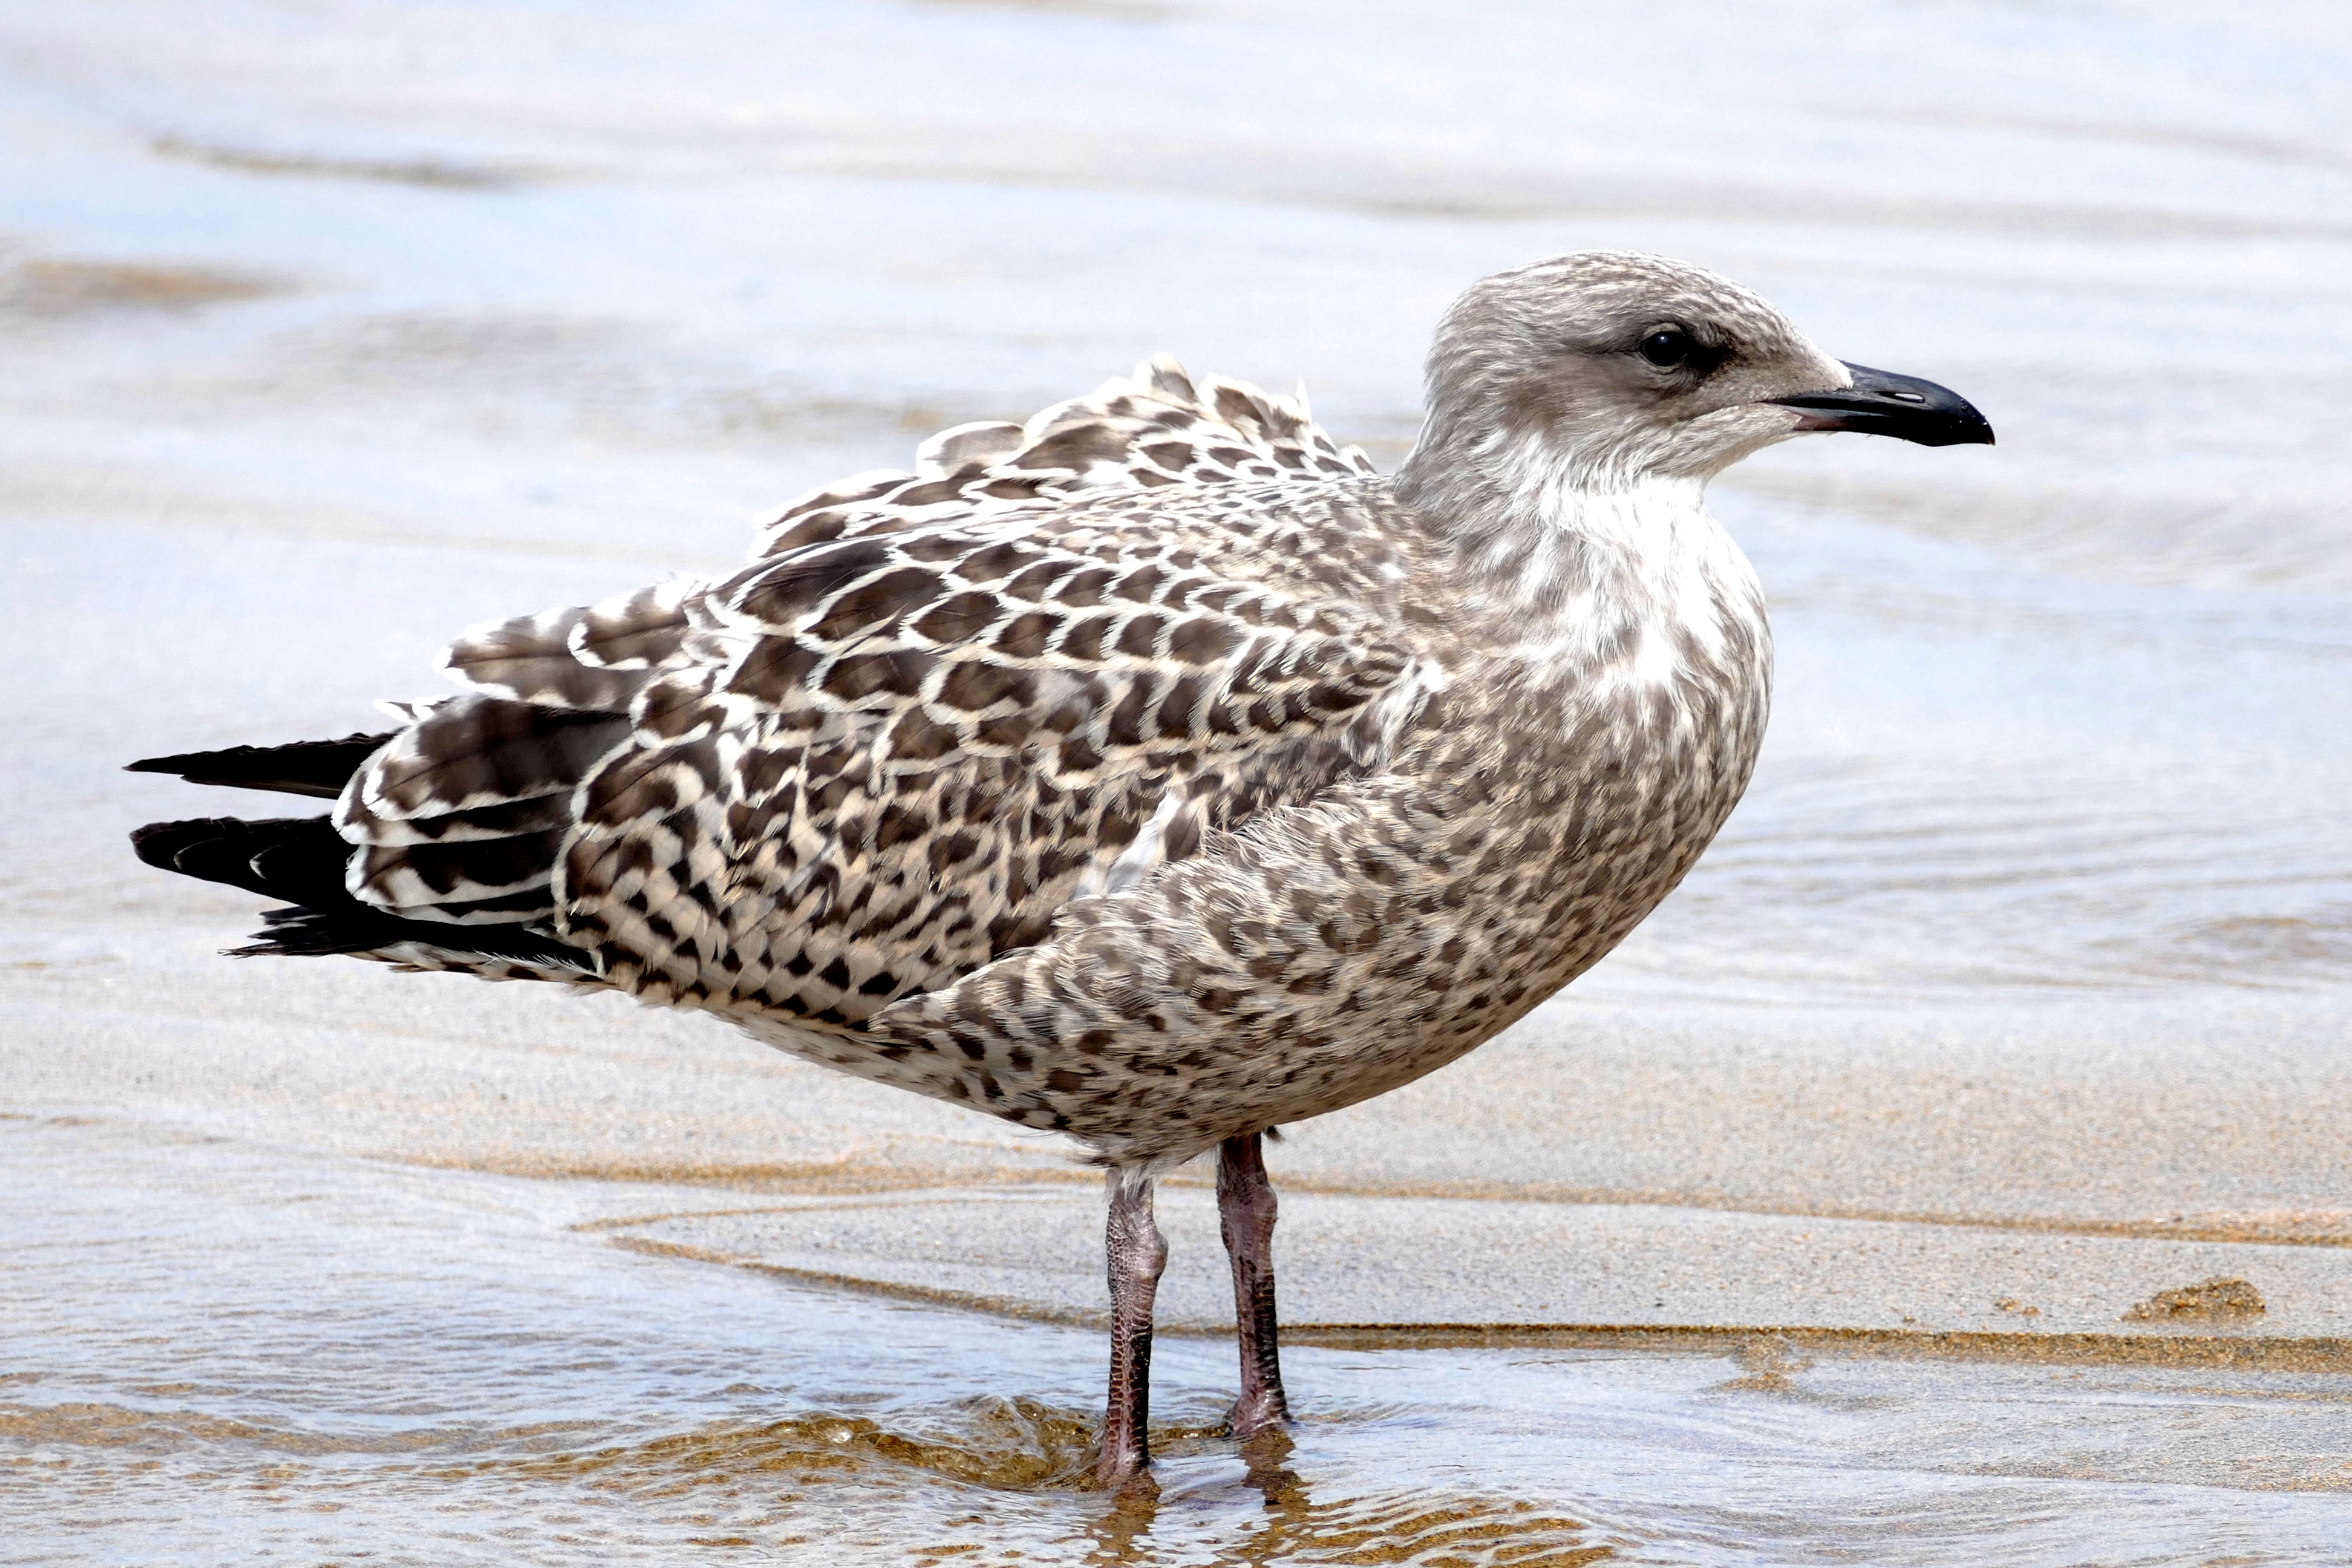
beach, landscape, sea, coast, water, nature, ocean, bird, wing, sky, white, shore, coastal, animal, seabird, river, flying, fly, seagull, seaside, wildlife, wild, gull, beak, flight, natural, blue, black, feather, fauna, orientation, vertebrate, horizontal, ridibundus, chroicocephalus, snipe, shorebird, sandpiper, redshank, headed, mew, gull billed, charadriiformes, european herring gull, calidrid, red backed sandpiper